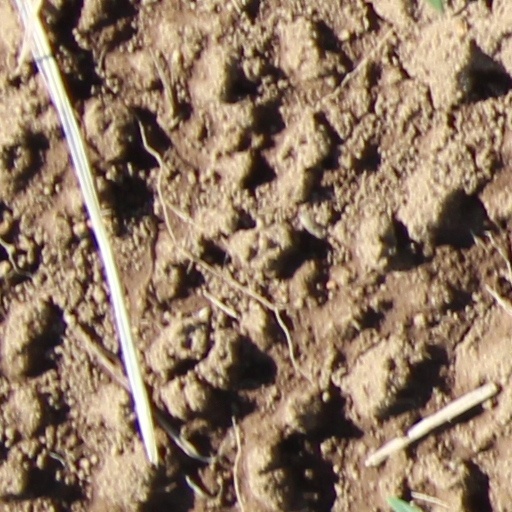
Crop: wheat